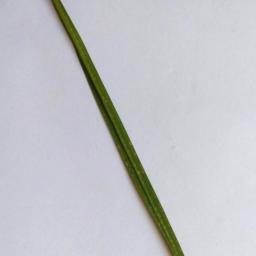
Label: Rice___Healthy